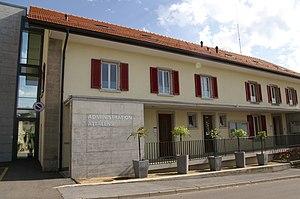
Administration communale d'Attalens.Brezhoneg: Ti-kêr Attalens.Italiano: Municipio d’Attalens.